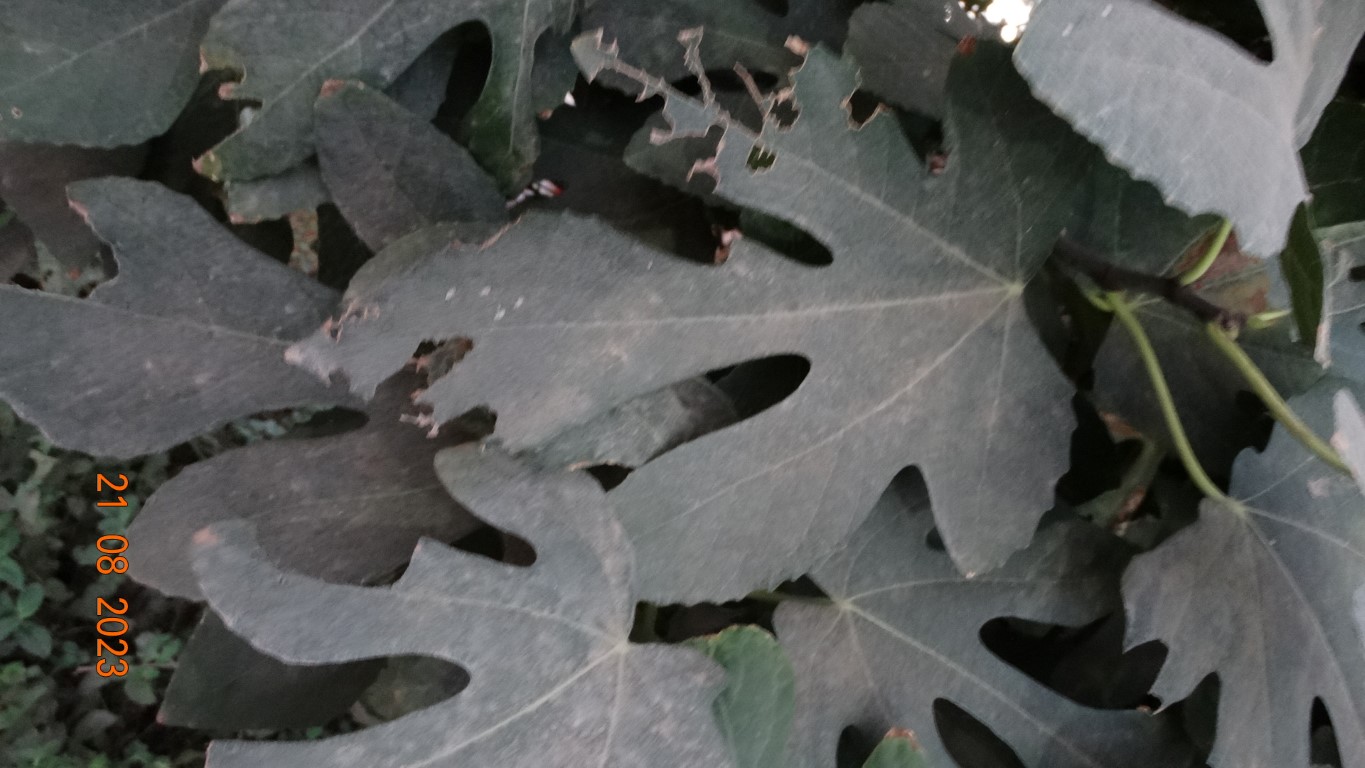
Label: infected